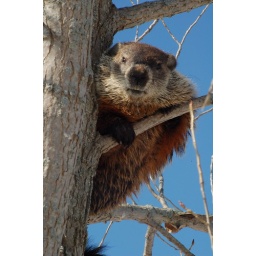
This tree was in a field all by its self, what this woodchuck was doing up in it is beyond me.